Clive Forster-Cooper

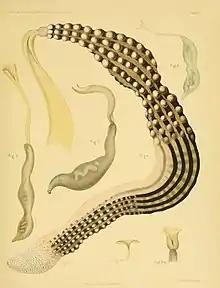
Zoological illustration of spoon worms made by Forster-Cooper during the Maldives expedition

In 1900, Forster Cooper travelled with John Stanley Gardiner to the Maldive and Laccadive Islands to undertake collections and study the formation of coral reefs. From 1902 to 1903 he was naturalist to the North Seas Fisheries Commission Scientific Investigations, sailing around the Indian Ocean, taking soundings and collecting fauna and flora of the Seychelles.